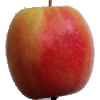
Label: apple_pink_lady